Paschimottanasana

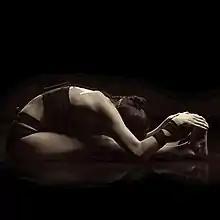
Pashchimottanasana

Pashchimottanasana, Seated Forward Bend, or Intense Dorsal Stretch is a seated forward-bending asana in hatha yoga and modern yoga as exercise. Janusirsasana is a variant with one knee bent out to the side; Upavishthakonasana has the legs straight and wide apart.